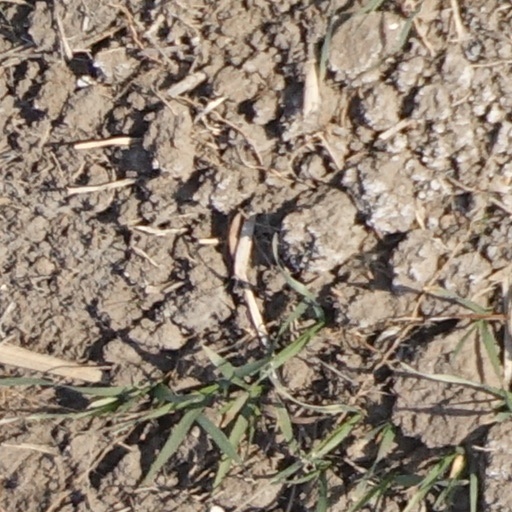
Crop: wheat